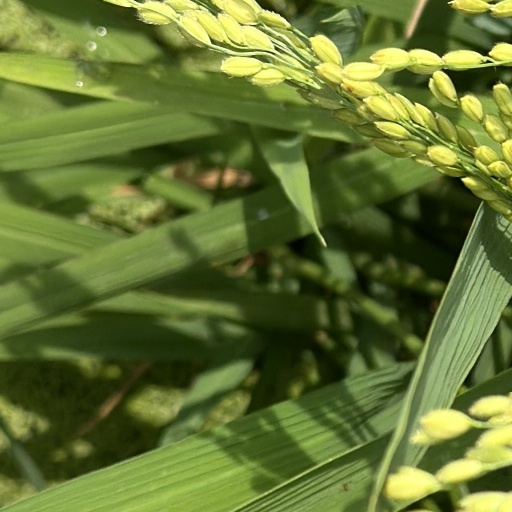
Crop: rice